Techno

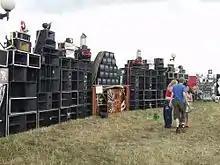
A sound system at Czechtek 2004

As techno continued to transmute a number of Detroit producers began to question the trajectory the music was taking. One response came in the form of so-called minimal techno (a term producer Daniel Bell found difficult to accept, finding the term "minimalism", in the artistic sense of the word, too "arty"). It is thought that Robert Hood, a Detroit-based producer and one time member of UR, is largely responsible for ushering in the minimal strain of techno. Hood describes the situation in the early 1990s as one where techno had become too "ravey", with increasing tempos, the emergence of gabber, and related trends straying far from the social commentary and soul-infused sound of original Detroit techno. In response, Hood and others sought to emphasize a single element of the Detroit aesthetic, interpreting techno with "a basic stripped down, raw sound. Just drums, basslines and funky grooves and only what's essential. Only what is essential to make people move". Hood explains: